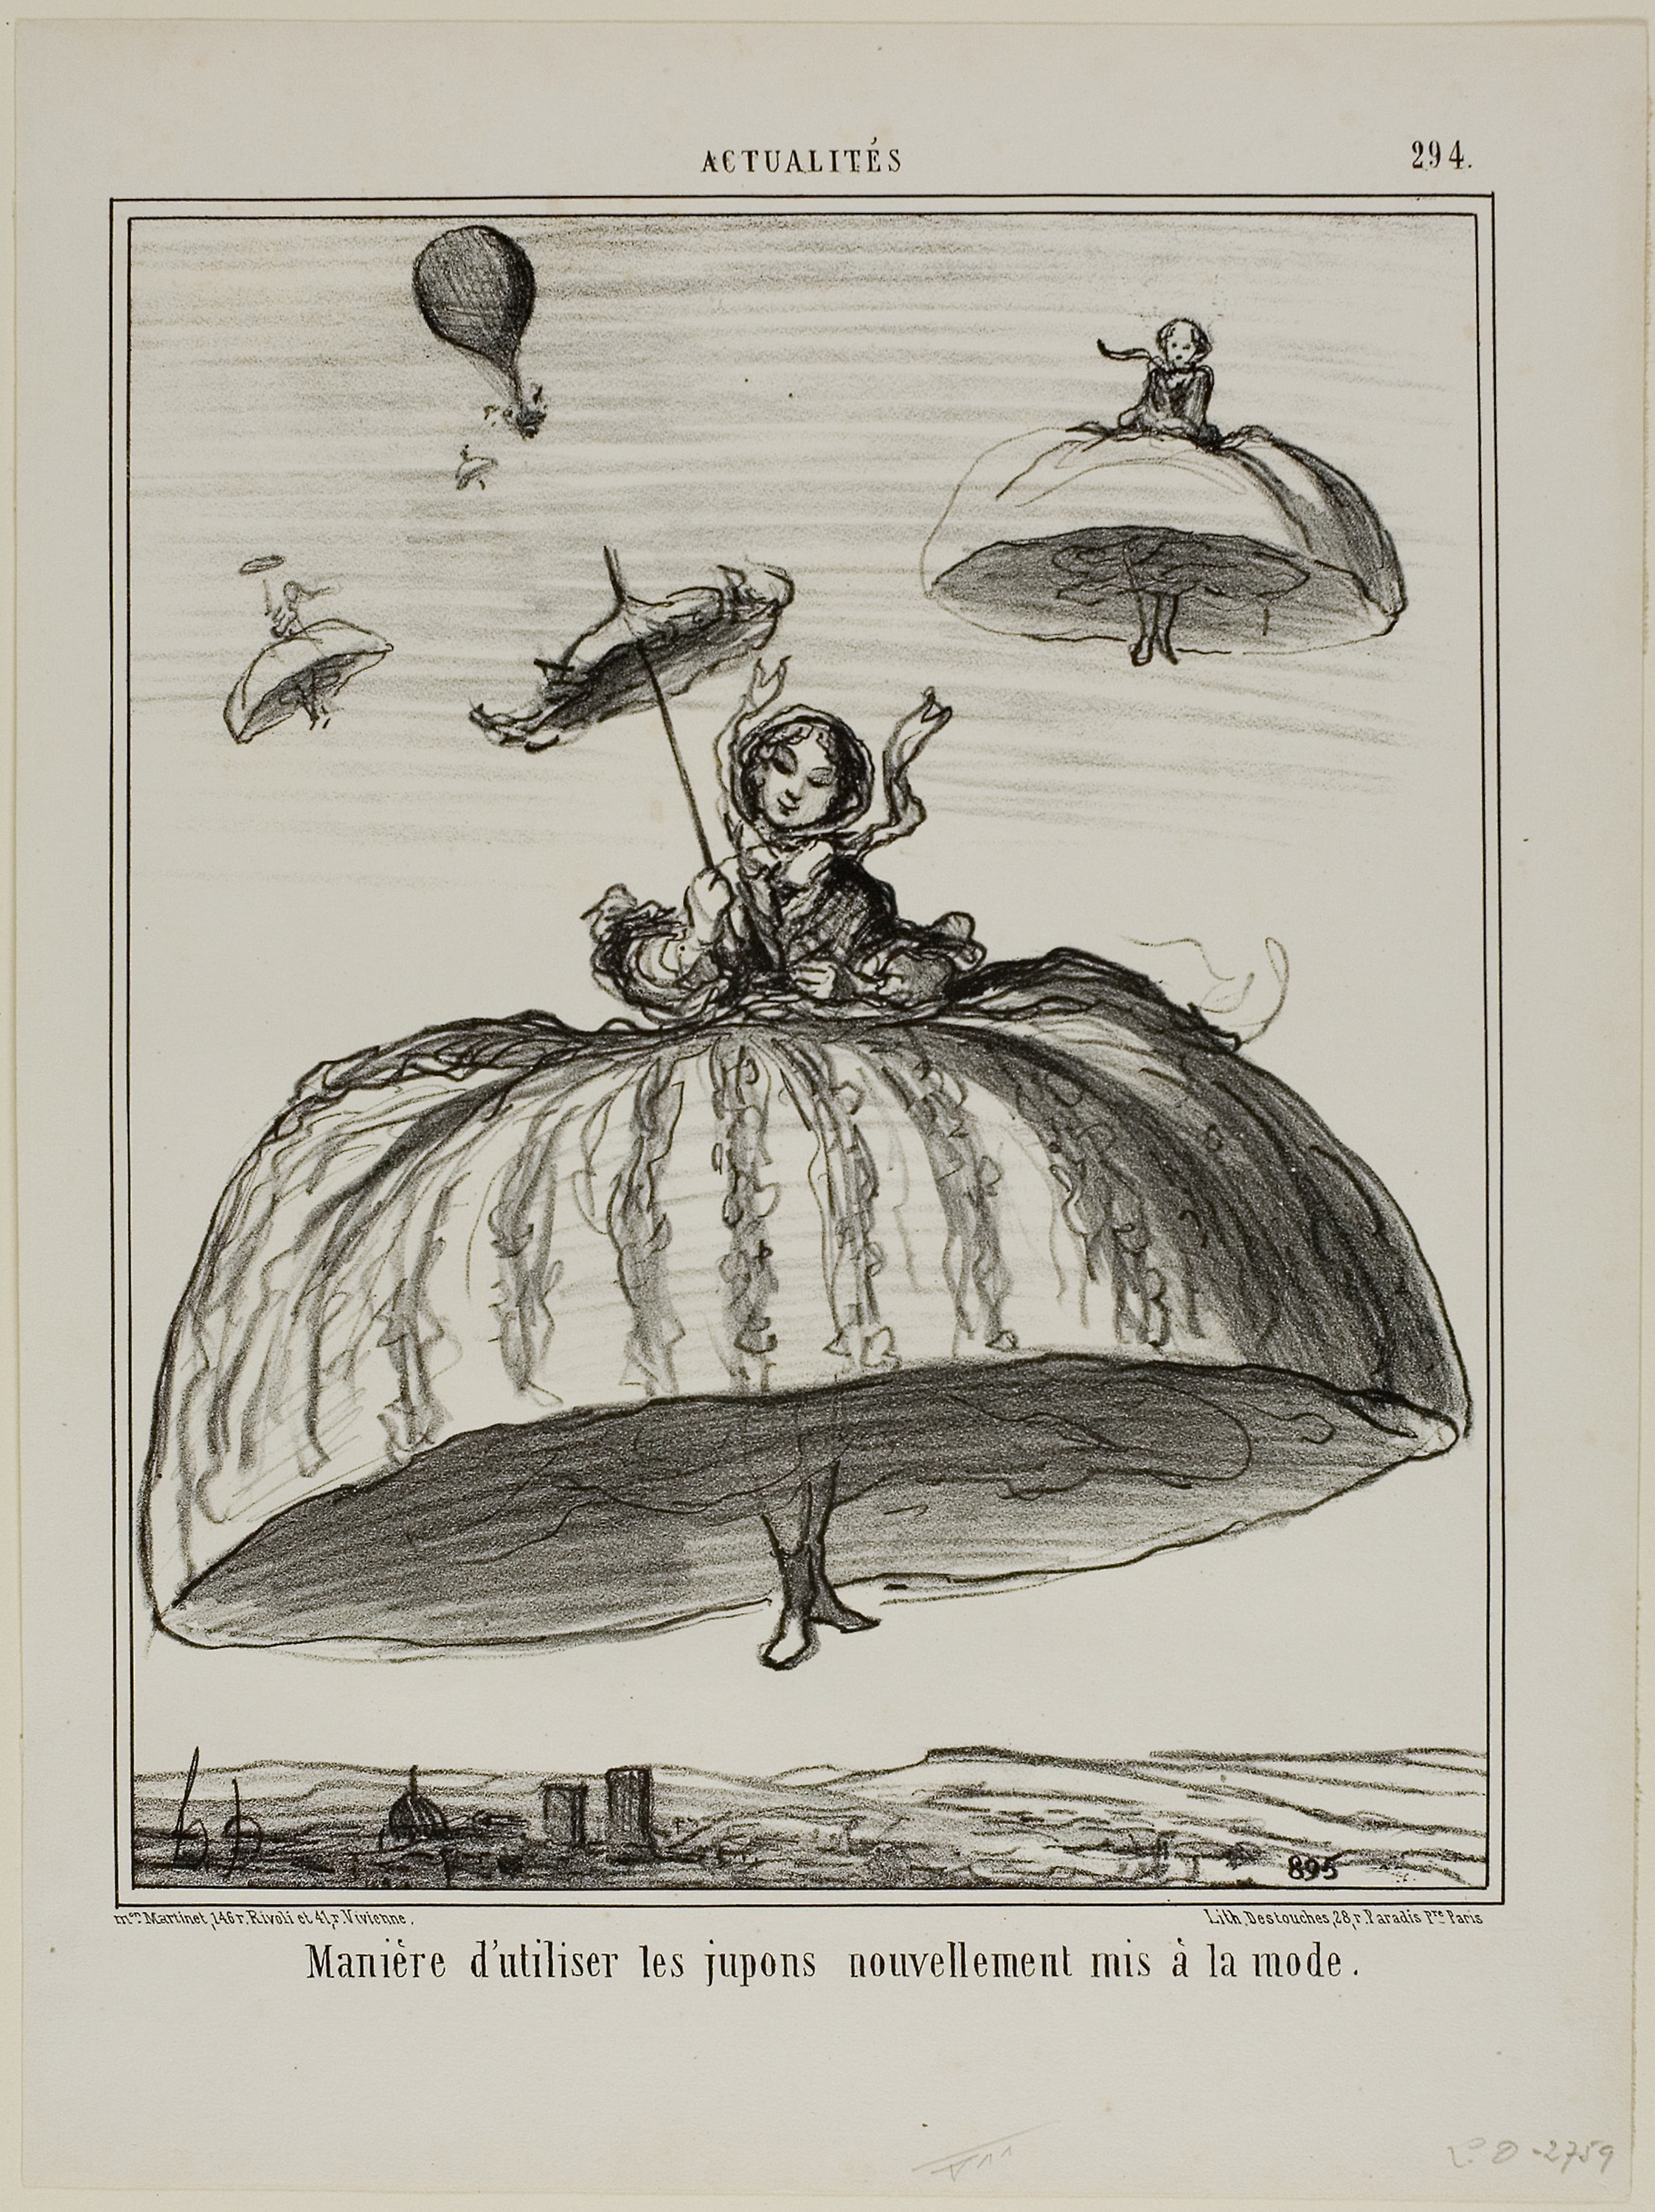
fauna, black and white, artwork, illustration, drawing